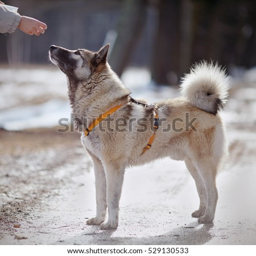
training of a fluffy dog on walk .